Suzanne Seggerman

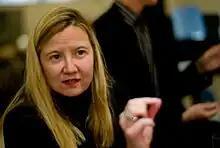
Photo by MIT Media Lab Director Joi Ito

Suzanne Seggerman is the co-founder of Games for Change and is a public speaker and adviser on new media and social impact.